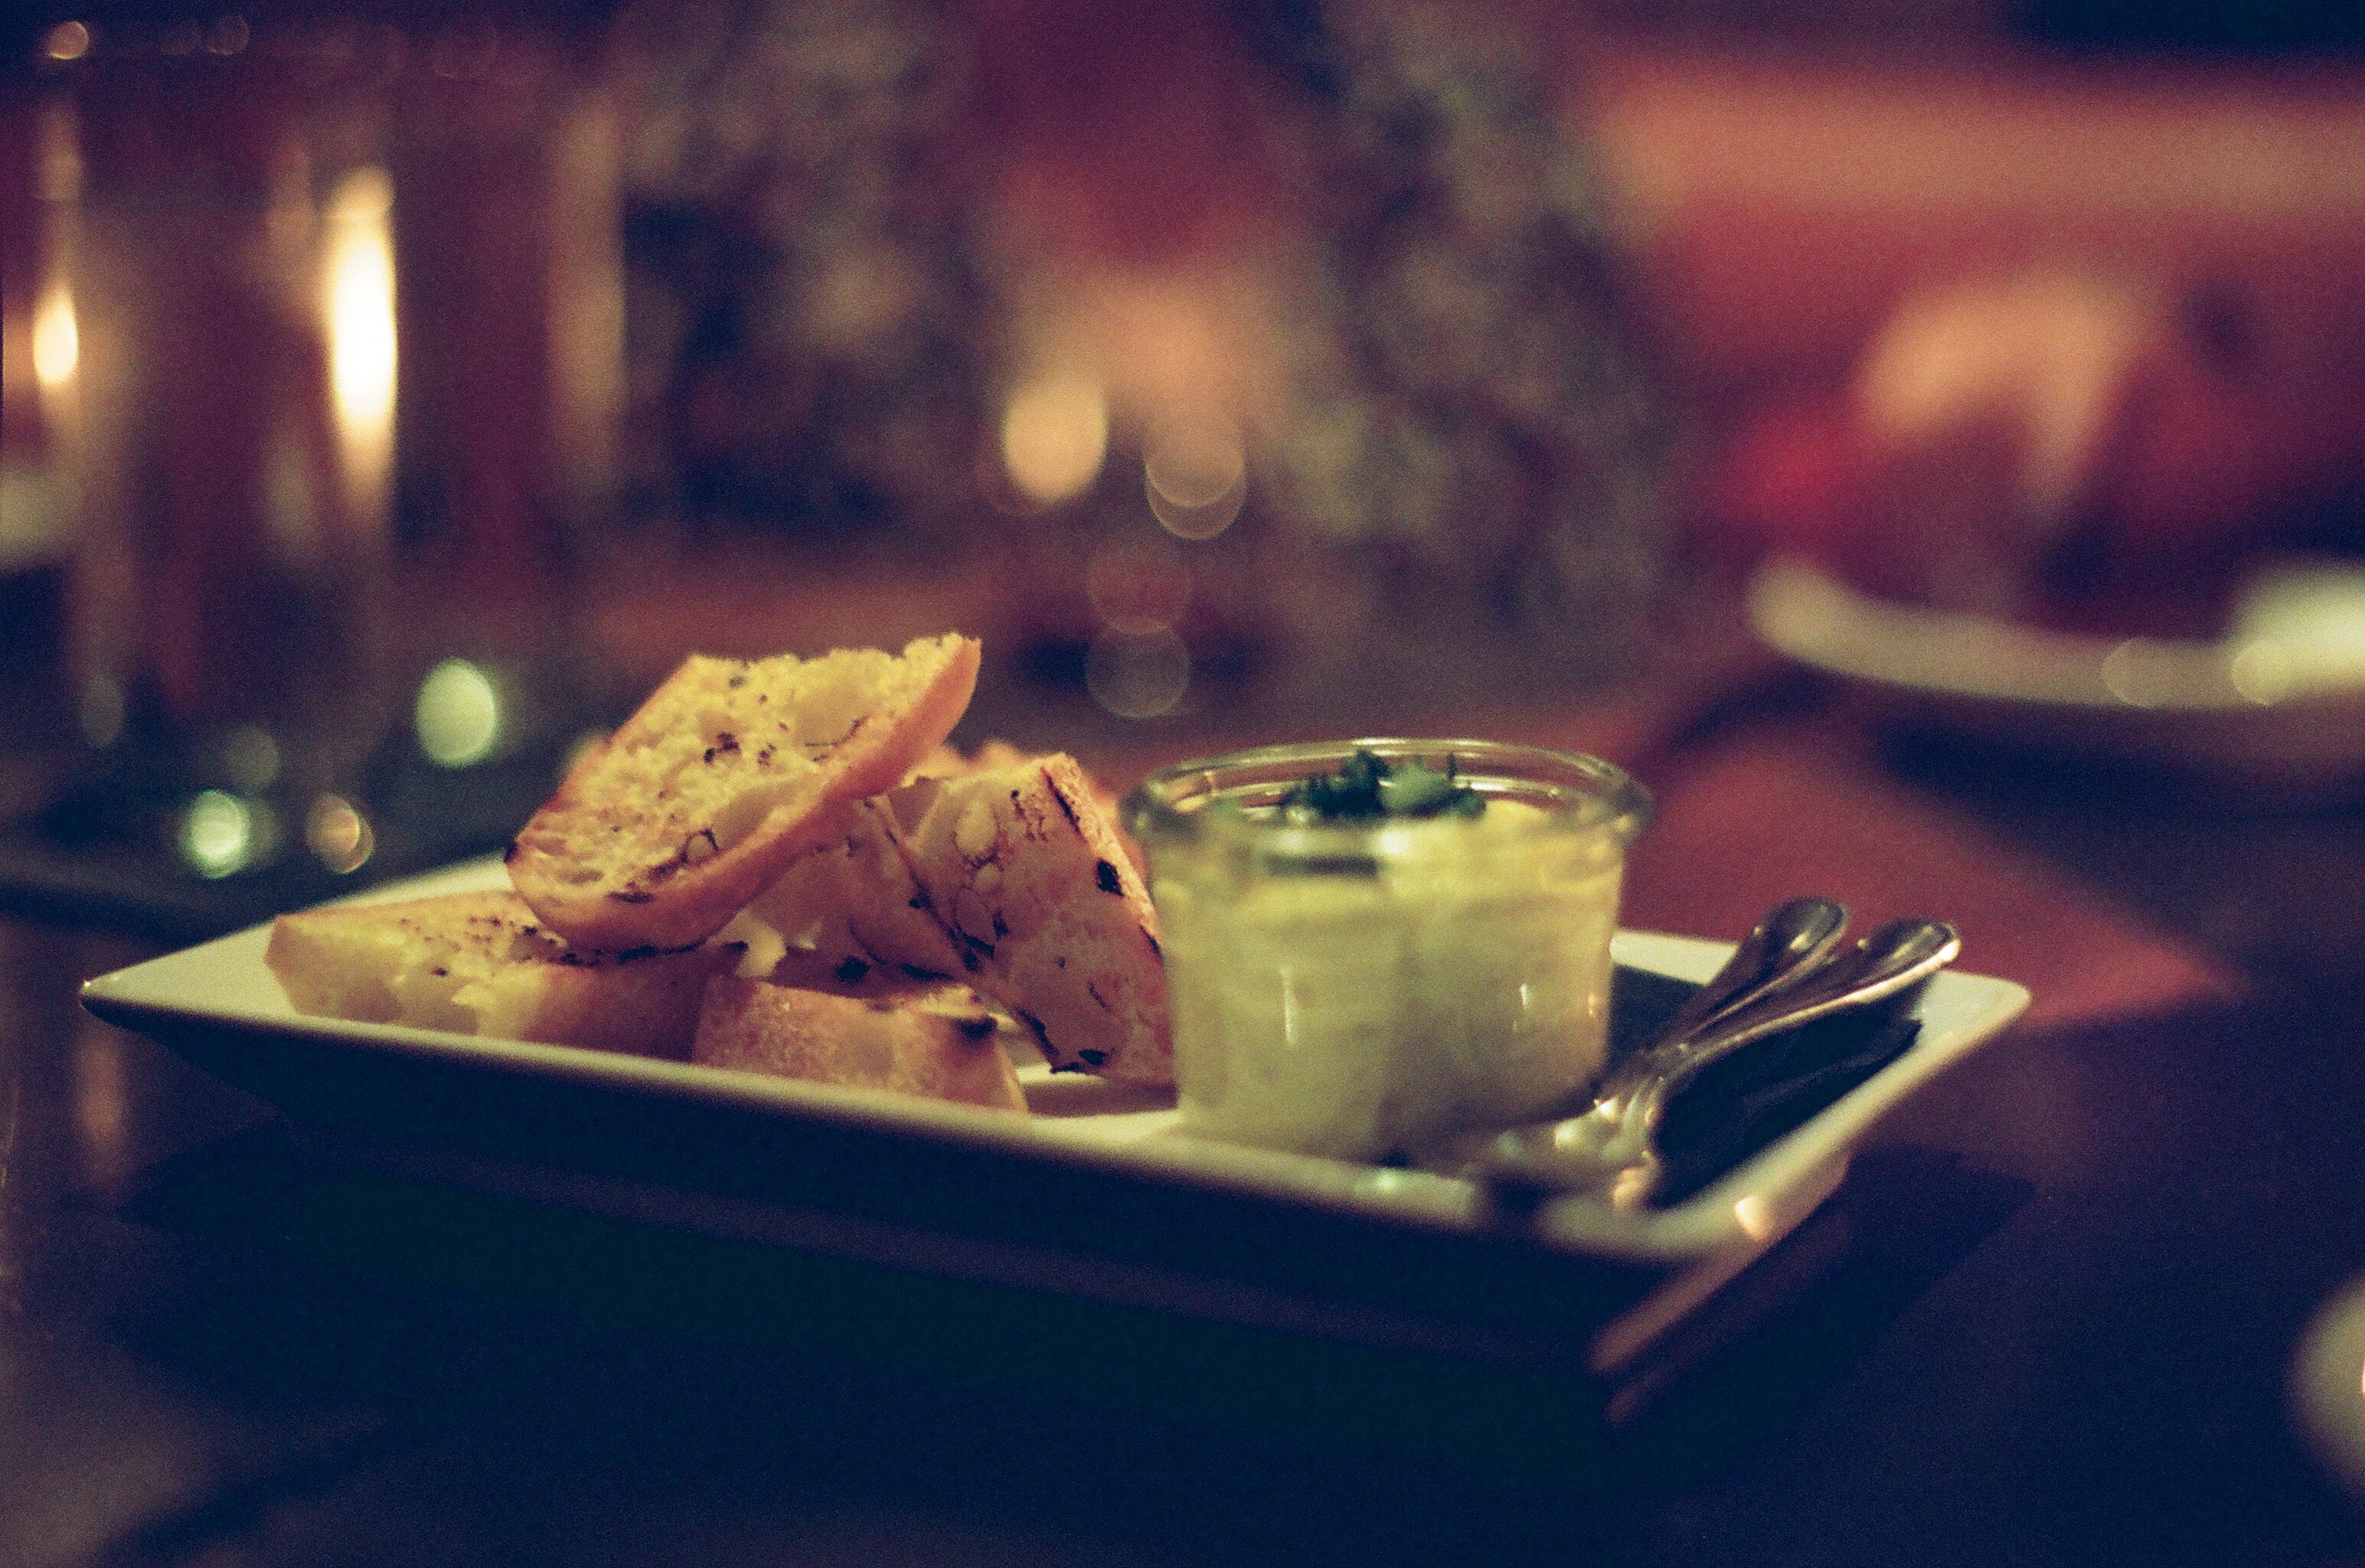
restaurant, dip, meal, food, vegetable, plate, drink, snack, cuisine, sauce, delicious, bread, spoon, knife, eating, utensils, dinner, tasty, tapas, shape, italian, appetizer, guacamole, sense, appetizers